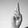
ASL letter: R